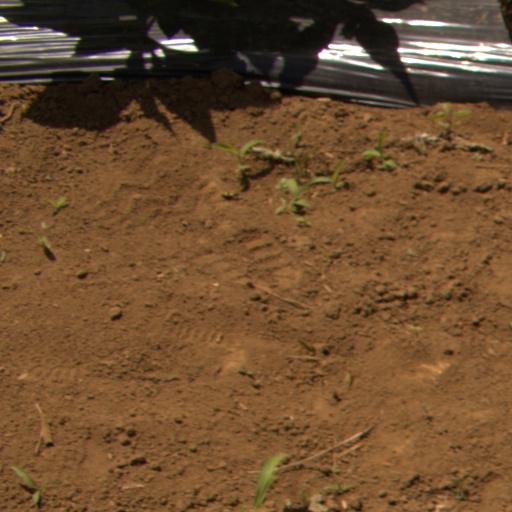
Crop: Jerusalem artichoke